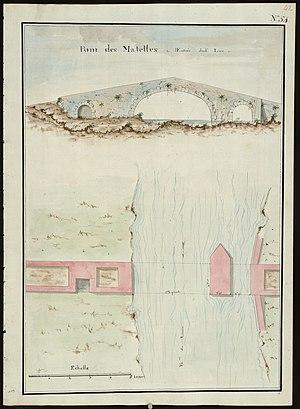
Les Matelles. - Plan, profil et élévation du pont des Matelles, sur le ruisseau du Lirou
Les Matelles est une commune française, ancien chef-lieu de canton, située dans le département de l'Hérault en région Occitanie.